B. Saroja Devi

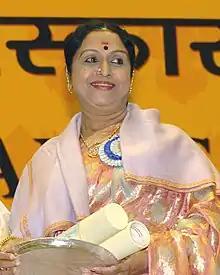
Saroja Devi in 2008

B. Saroja Devi (7 January 1938 – 14 July 2025) was an Indian actress who appeared in 200 Kannada, Tamil, Telugu and Hindi films over seven decades. She was one of the most successful actresses in the history of Indian cinema. She is regarded as the first female superstar of Kannada cinema.